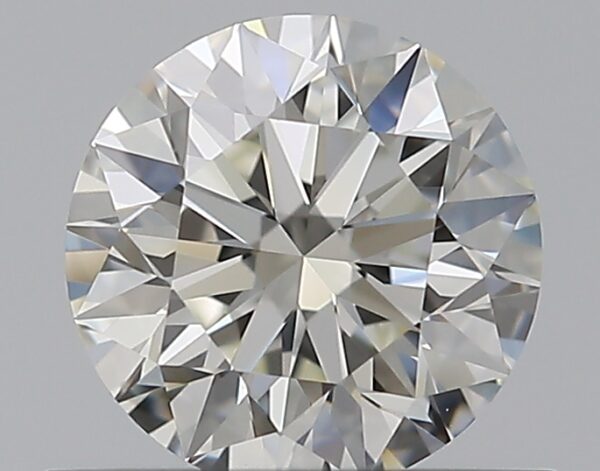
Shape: round
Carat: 0.62
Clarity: VVS1
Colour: I
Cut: EX
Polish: EX
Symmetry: EX
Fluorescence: N
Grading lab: GIA
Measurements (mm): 5.42 x 5.44 x 3.4